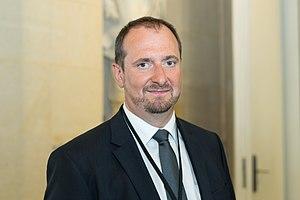
Christophe Arend dans la salle des Quatre Colonnes du Palais Bourbon durant la première semaine parlementaire de la XVe législature de la Cinquième République française (Paris, France).
Cette page concerne les événements qui se sont produits durant l'année 1975 en Lorraine.
L'Assemblée parlementaire franco-allemande est une institution binationale entre la France et l'Allemagne. L’Assemblée est chargée de veiller à la mise en œuvre des dispositions du traité d'Aix-la-Chapelle, d'élaborer des propositions notamment sur les enjeux transfrontaliers, et de promouvoir la mise en œuvre conjointe des directives de l’Union européenne.
Christophe Arend, né le 12 août 1975 à Forbach, est un dentiste français, devenu homme politique. Il est élu député dans la sixième circonscription de la Moselle lors des élections législatives françaises de 2017.